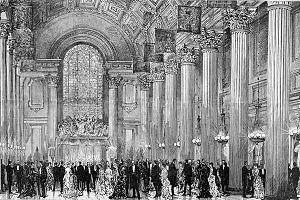
The Graphic est un magazine hebdomadaire illustré britannique, édité pour la première fois le 4 décembre 1869 par Illustrated Newspapers, Ltd. Il est publié sous ce titre jusqu'au 23 avril 1932 puis il change de nom et devient The National Graphic à compter du 28 avril jusqu'au 14 juillet 1932 date à laquelle il cesse de paraître après avoir publié en tout 3 266 numéros. Le titre et absorbé par The Sphere.